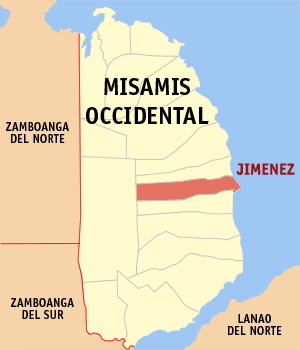
Jimenez est une localité de la province du Misamis occidental, aux Philippines. En 2015, elle compte 27 654 habitants.